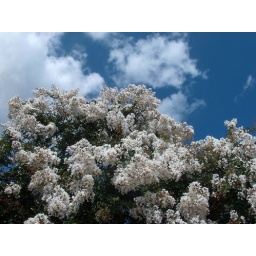
Texas in blue and white